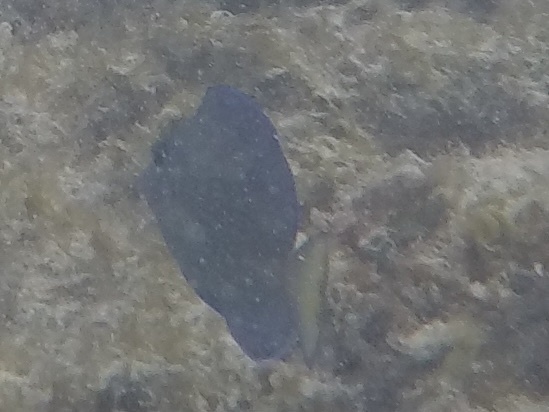
Acanthurus coeruleus (Atlantic Blue Tang)